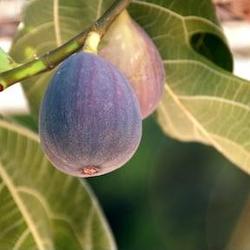
Label: Fig